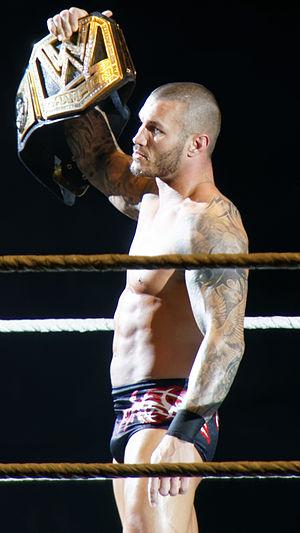
L’édition 2013 des Survivor Series est une manifestation de catch télédiffusée et visible uniquement en paiement à la séance ainsi que gratuitement sur la chaîne de télévision française AB1. L'événement, produit par la WWE, aura lieu le 24 novembre 2013 dans la salle omnisports du TD Garden à Boston, dans le Massachusetts. Il s'agit de la vingt-septième édition des Survivor Series qui fait partie avec le Royal Rumble, SummerSlam et WrestleMania du The Big Four à savoir les Quatre Grands pay-per-view originaux de la fédération. The Wyatt Family est la vedette de l'affiche officielle.
L’édition 2013 de TLC: Tables, Ladders and Chairs est une manifestation de catch télédiffusée et visible uniquement en paiement à la séance ainsi que gratuitement sur la chaîne de télévision française AB1. L'événement, produit par la World Wrestling Entertainment, a eu lieu le 15 décembre 2013 dans la salle omnisports du Toyota Center à Houston, dans l'État du Texas. Il s'agit de la cinquième édition de TLC: Tables, Ladders and Chairs, spectacle annuel qui, comme son nom l'indique, propose un ou plusieurs Tables, Ladders and Chairs match.
Randal Keith Orton né le 1ᵉʳ avril 1980 à Knoxville est un catcheur et un acteur américain. Il travaille actuellement à la World Wrestling Entertainment, dans la division Raw.
L’édition 2017 de Battleground est une manifestation de catch télédiffusée et visible uniquement en paiement à la séance. L'événement, produit par la World Wrestling Entertainment, a eu lieu le 23 juillet 2017 dans la salle omnisports Wells Fargo Center à Philadelphie, dans la Pennsylvanie. Il s'agit de la cinquième édition et derniére édition de Battleground, pay-per-view annuel exclusif à la division SmackDown. Jinder Mahal et Randy Orton sont les vedettes de l'affiche officielle.